Petrova Niva

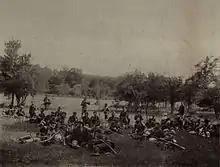
Delegates at the Petrova Niva IMARO congress

Petrova Niva ("Peter's field") is a historic area in the Strandzha mountains of southeastern Bulgaria where, between 11 and 13 July 1903, a group of Bulgarian Internal Macedonian-Adrianople Revolutionary Organization (IMARO) delegates announced the outbreak of an anti-Ottoman uprising aimed at liberating southern Thrace from Ottoman rule and proclaimed the Strandzha Republic.